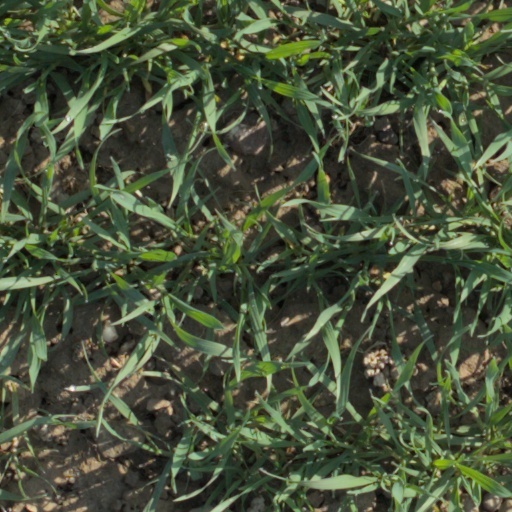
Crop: wheat